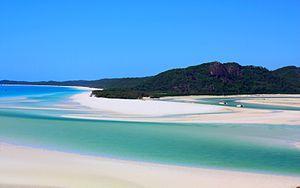
La plage de Whitehaven, en anglais Whitehaven Beach, est une plage d'Australie située dans le Queensland, sur l'île Whitsunday, dans la mer de Corail.